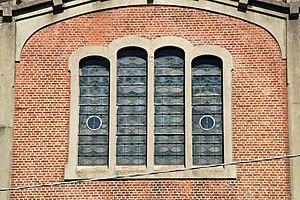
Belgique - Brabant wallon - Rixensart - Genval - Église Saint-Pierre de Maubroux
L'église Saint-Pierre de Maubroux est une église de style moderniste située à Genval, section de la commune belge de Rixensart, dans la province du Brabant wallon.